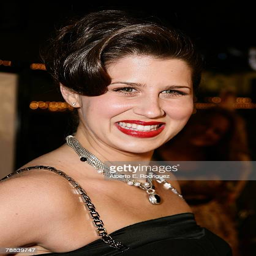
actor arrives at the premiere